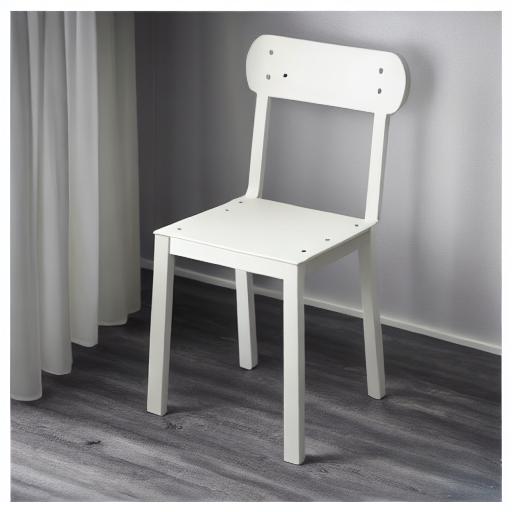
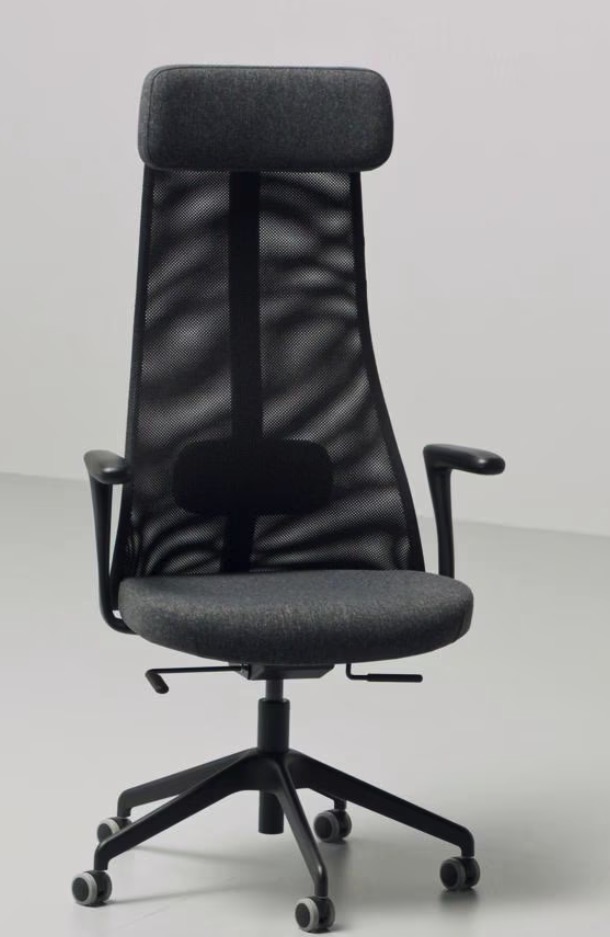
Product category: items_chair
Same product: no